Europa (1991 film)

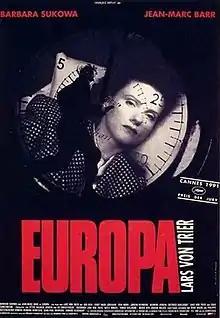
Theatrical release poster

Europa (known as Zentropa in North America) is a 1991 experimental psychological drama period film directed and co-written by Lars von Trier. An international co-production between Denmark and five other European countries, this is von Trier's third theatrical feature film, and the third and final installment in his Europa trilogy, following "The Element of Crime" (1984) and "Epidemic" (1987).